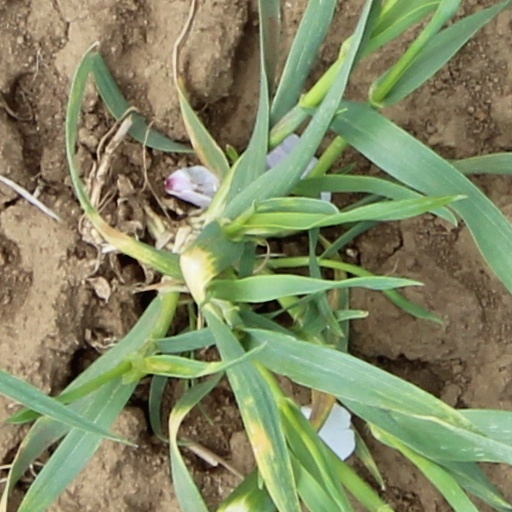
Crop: wheat